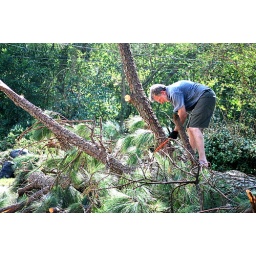
Gustav survivor works to clear a tree from his front yard in Baton Rouge. Photo by Sarah Backstrom.